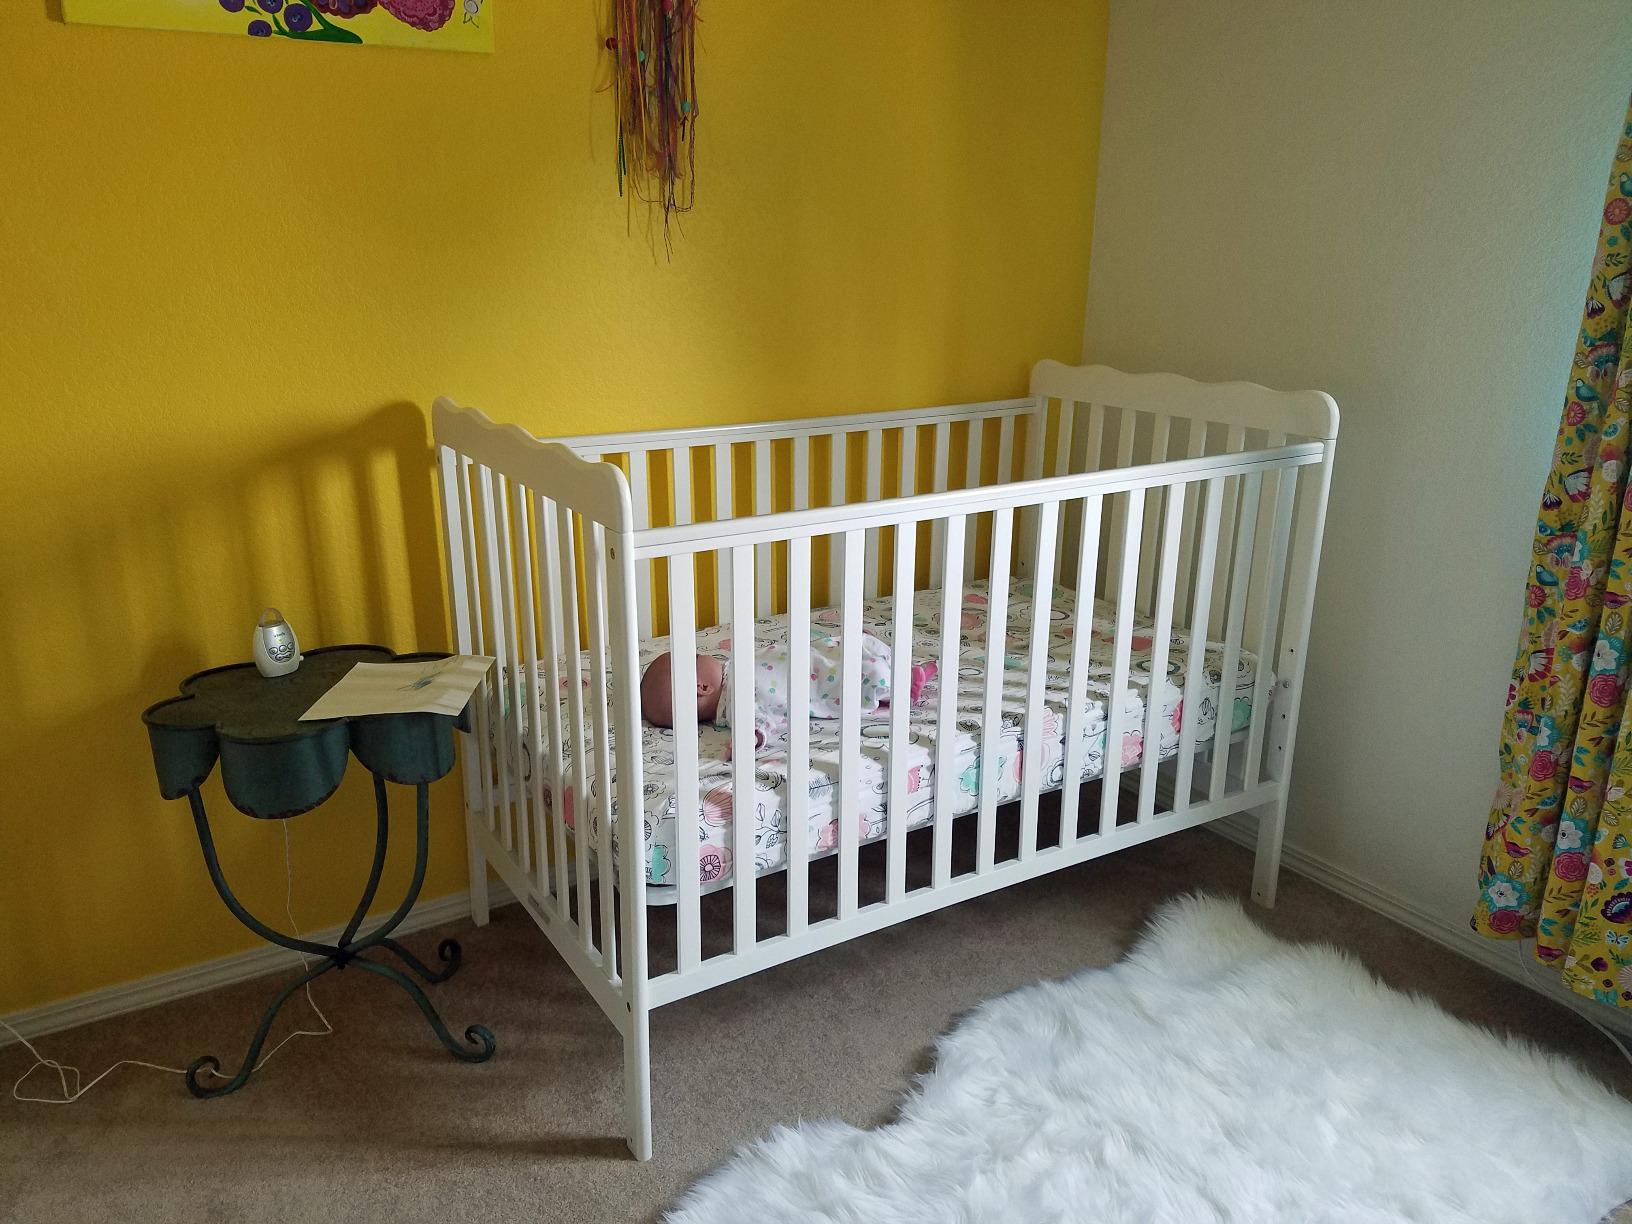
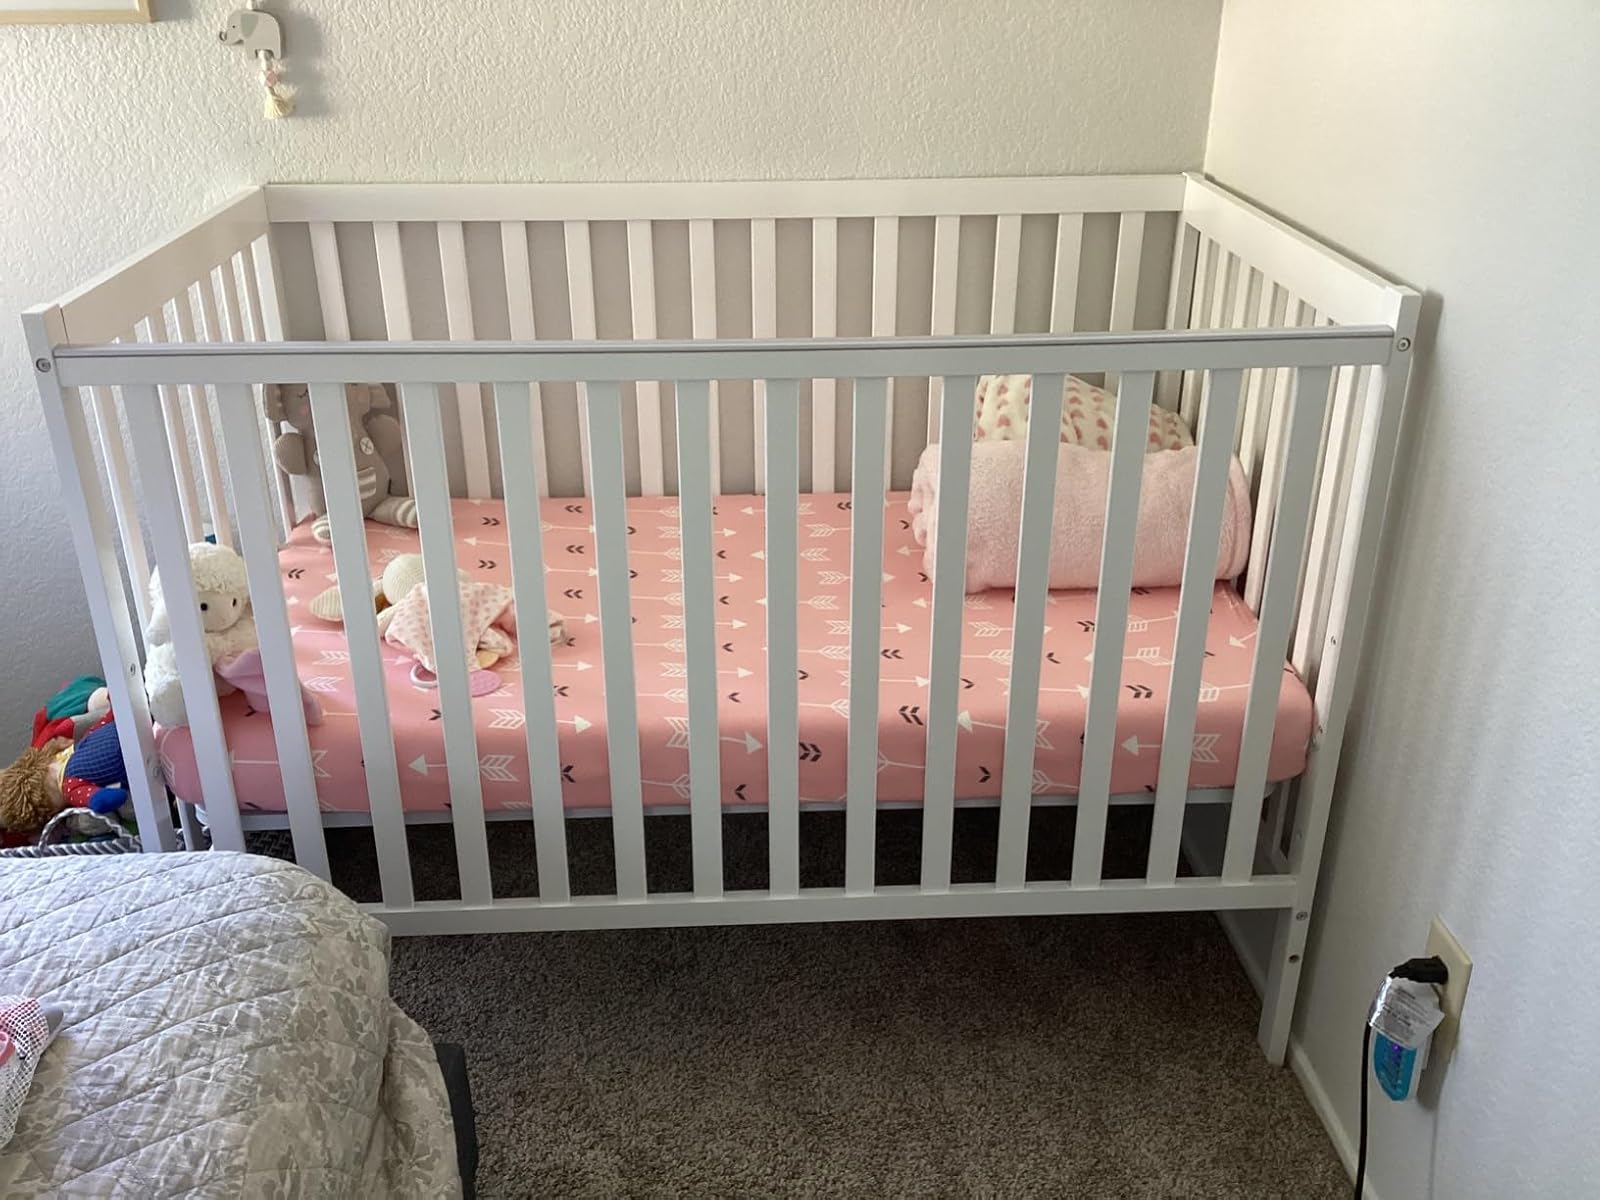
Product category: products_crib
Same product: no